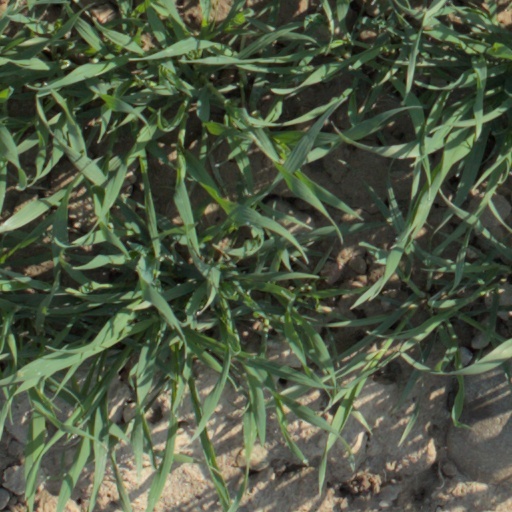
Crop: wheat